Rolling Stone Argentina's The 100 Greatest Albums of National Rock

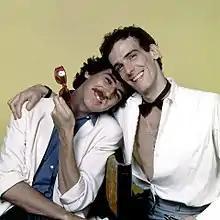
In the original 2007 list, Charly García "(left)" and Luis Alberto Spinetta "(right)" were the artists with the most albums included.

Among the first twenty albums selected, nine were recorded before 1983, the year Argentina's last military dictatorship ended.